Mönchsberg

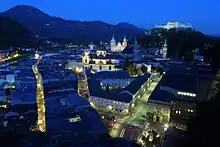
View from the Mönchsberg over the old town to Hohensalzburg

Furthermore several historic fortifications offer panoramic views over the city, to the Untersberg, the Berchtesgaden Alps and the Salzkammergut mountains: